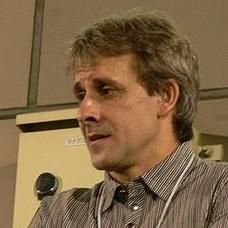
Age: 45